Shelby Monaco King Cobra

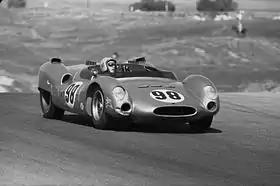
Original 1963 version

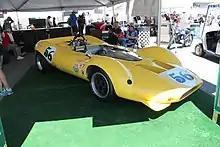
Later Len Terry-designed 1967 Can-Am version

The Shelby Monaco King Cobra, also known simply as the Shelby King Cobra, is a specially modified series of purpose-built sports racing cars, that competed in both the United States Road Racing Championship and the Can-Am series, between 1963 and 1967. It dominated and won the championship three consecutive years in a row (1963, 1964, 1965). The chassis and body were based around a lightweight Cooper T61 Monaco sports car, but the existing Coventry Climax four-cylinder engine was swapped out for a Ford "Windsor" small-block engine, which produced , and of torque, which drove the rear wheels through a 5-speed manual transmission. Since the car only weighed , this gave it an incredible power-to-weight ratio, and top speed. The later 1967 Can-Am version of the car was even more powerful, with , and of torque, coming from an enlarged Ford "XE" motor.